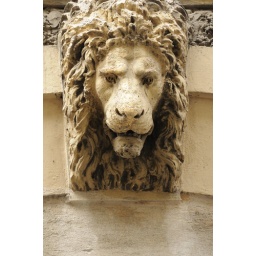
A lion head peers over a door in Como, Italy.